Eric Schoomaker

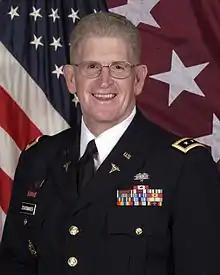
Lieutenant General Eric B. Schoomaker

Eric B. Schoomaker (born September 15, 1948) is a former United States Army lieutenant general who served as the 42nd Surgeon General of the United States Army and Commanding General, United States Army Medical Command, and a practicing hematologist. He previously served as Commanding General, North Atlantic Regional Medical Command and Walter Reed Army Medical Center. He assumed the post of U.S. Army Surgeon General on December 11, 2007.